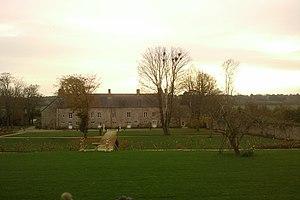
Château d'fr:Étienville
Étienville est une commune française, située dans le département de la Manche en région Normandie, peuplée de 371 habitants.
Cet article recense les monuments historiques situés dans l'arrondissement de Cherbourg, dans le département de la Manche.